Wool

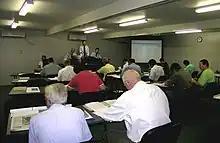
Wool buyers' room at a wool auction, Newcastle, New South Wales

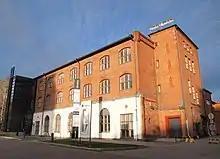
"Wanha Villatehdas", a former wool factory in Hyvinkää, Finland

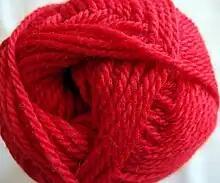
Woollen yarn

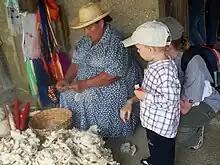
Andean woman sorting wool as part of the theme park Los Aleros in Mérida, Venezuela

The British Wool Marketing Board operates a central marketing system for UK fleece wool with the aim of achieving the best possible net returns for farmers.